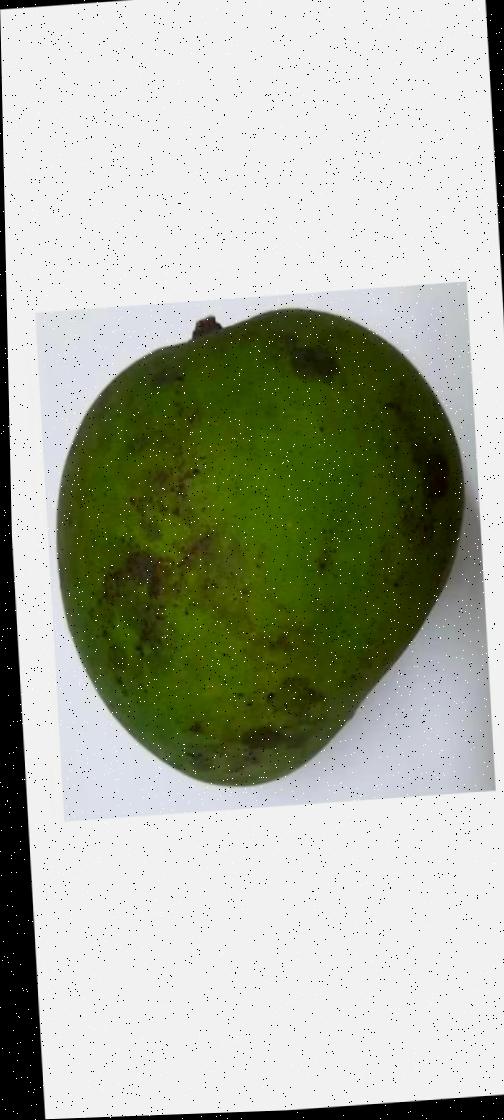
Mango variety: Harivanga